P. T. Barnum

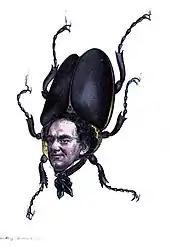
"Hum-Bug", a cartoon by H. L. Stephens (1851)

Barnum's next challenge was to change public attitudes about the theater, which was widely regarded as a salacious enterprise. He wanted theaters to become palaces of edification and delight as respectable middle-class entertainment. He built New York City's largest and most modern theater, naming it the Moral Lecture Room. Barnum hoped that this would avoid seedy connotations, attract a family crowd and win the approval of the city's moral crusaders. He started the nation's first theatrical matinées to encourage families and to lessen the fear of crime.